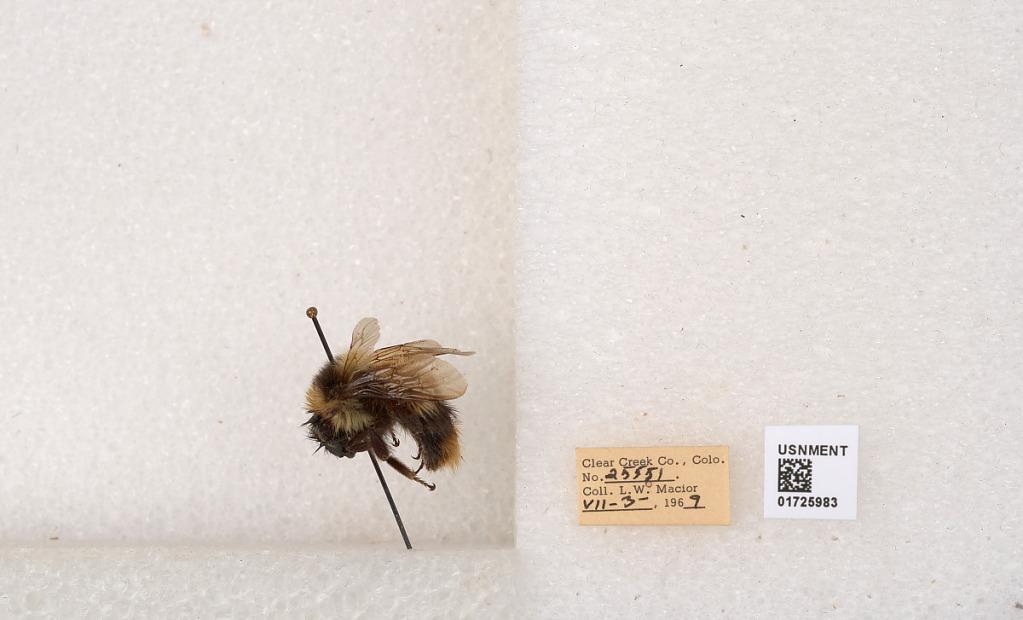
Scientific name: Bombus kirbyellus
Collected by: L. Macior
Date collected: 1969-7-3
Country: United States
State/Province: Colorado
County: Clear Creek
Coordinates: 39.6891, -105.644